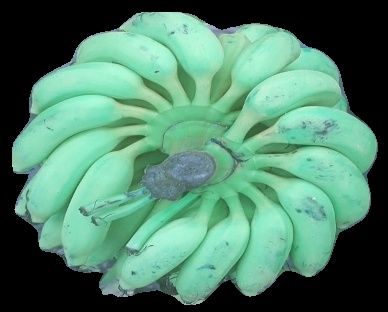
Variety: elakki-bale
Grade: grade2